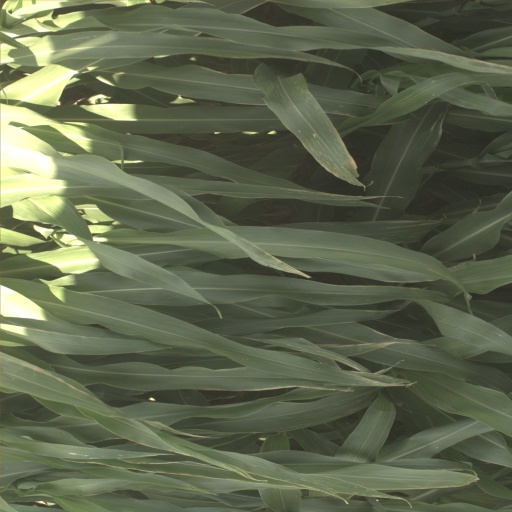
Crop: sorghum